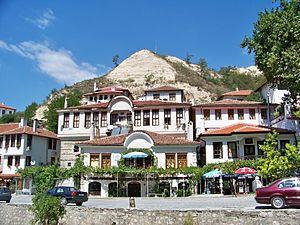
Melnik est la plus petite ville de Bulgarie, elle compte 385 habitants. Elle fait partie de l'oblast de Blagoevgrad et de la commune de Sandanski. La ville - qui est habitée - constitue une réserve architecturale : 96 bâtiments de la ville sont classés monuments historiques.